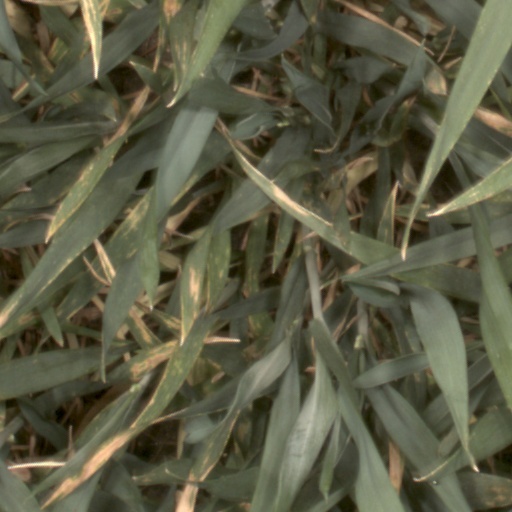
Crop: wheat